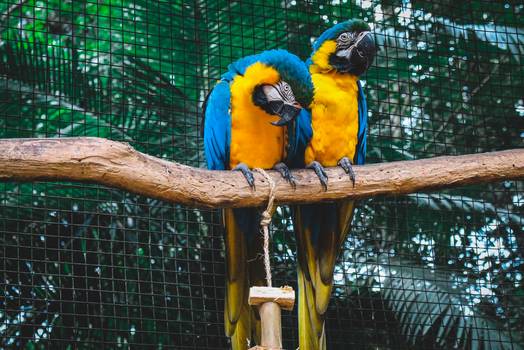
Label: No Watermark